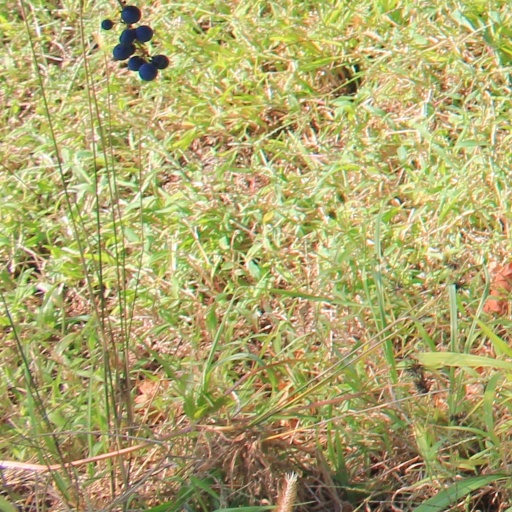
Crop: grape